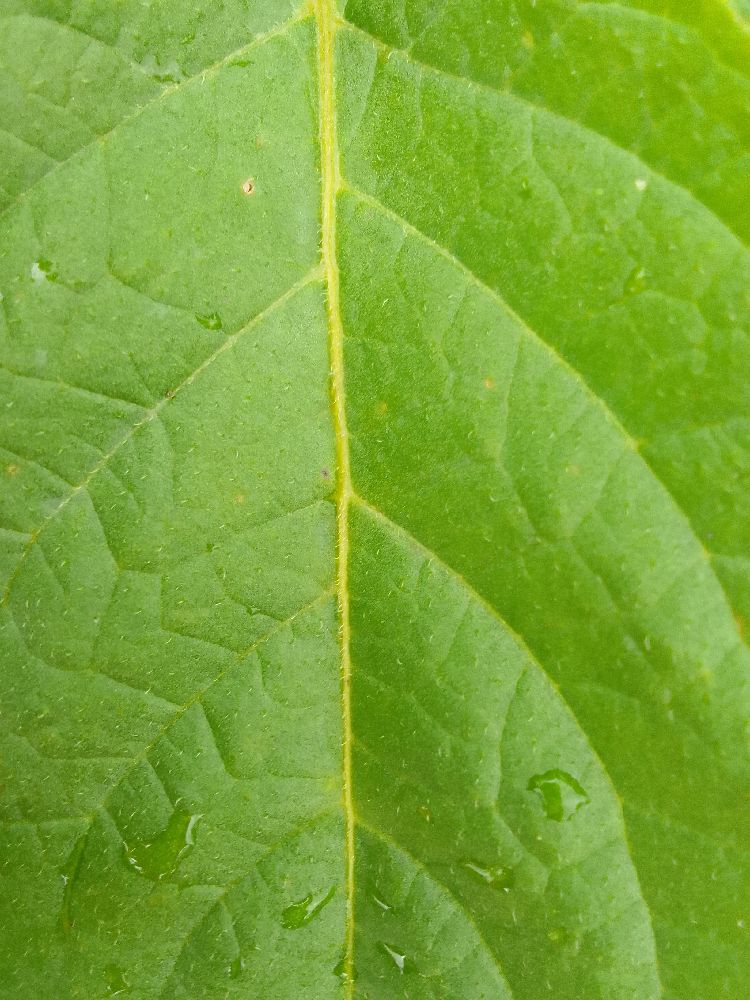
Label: Healthy